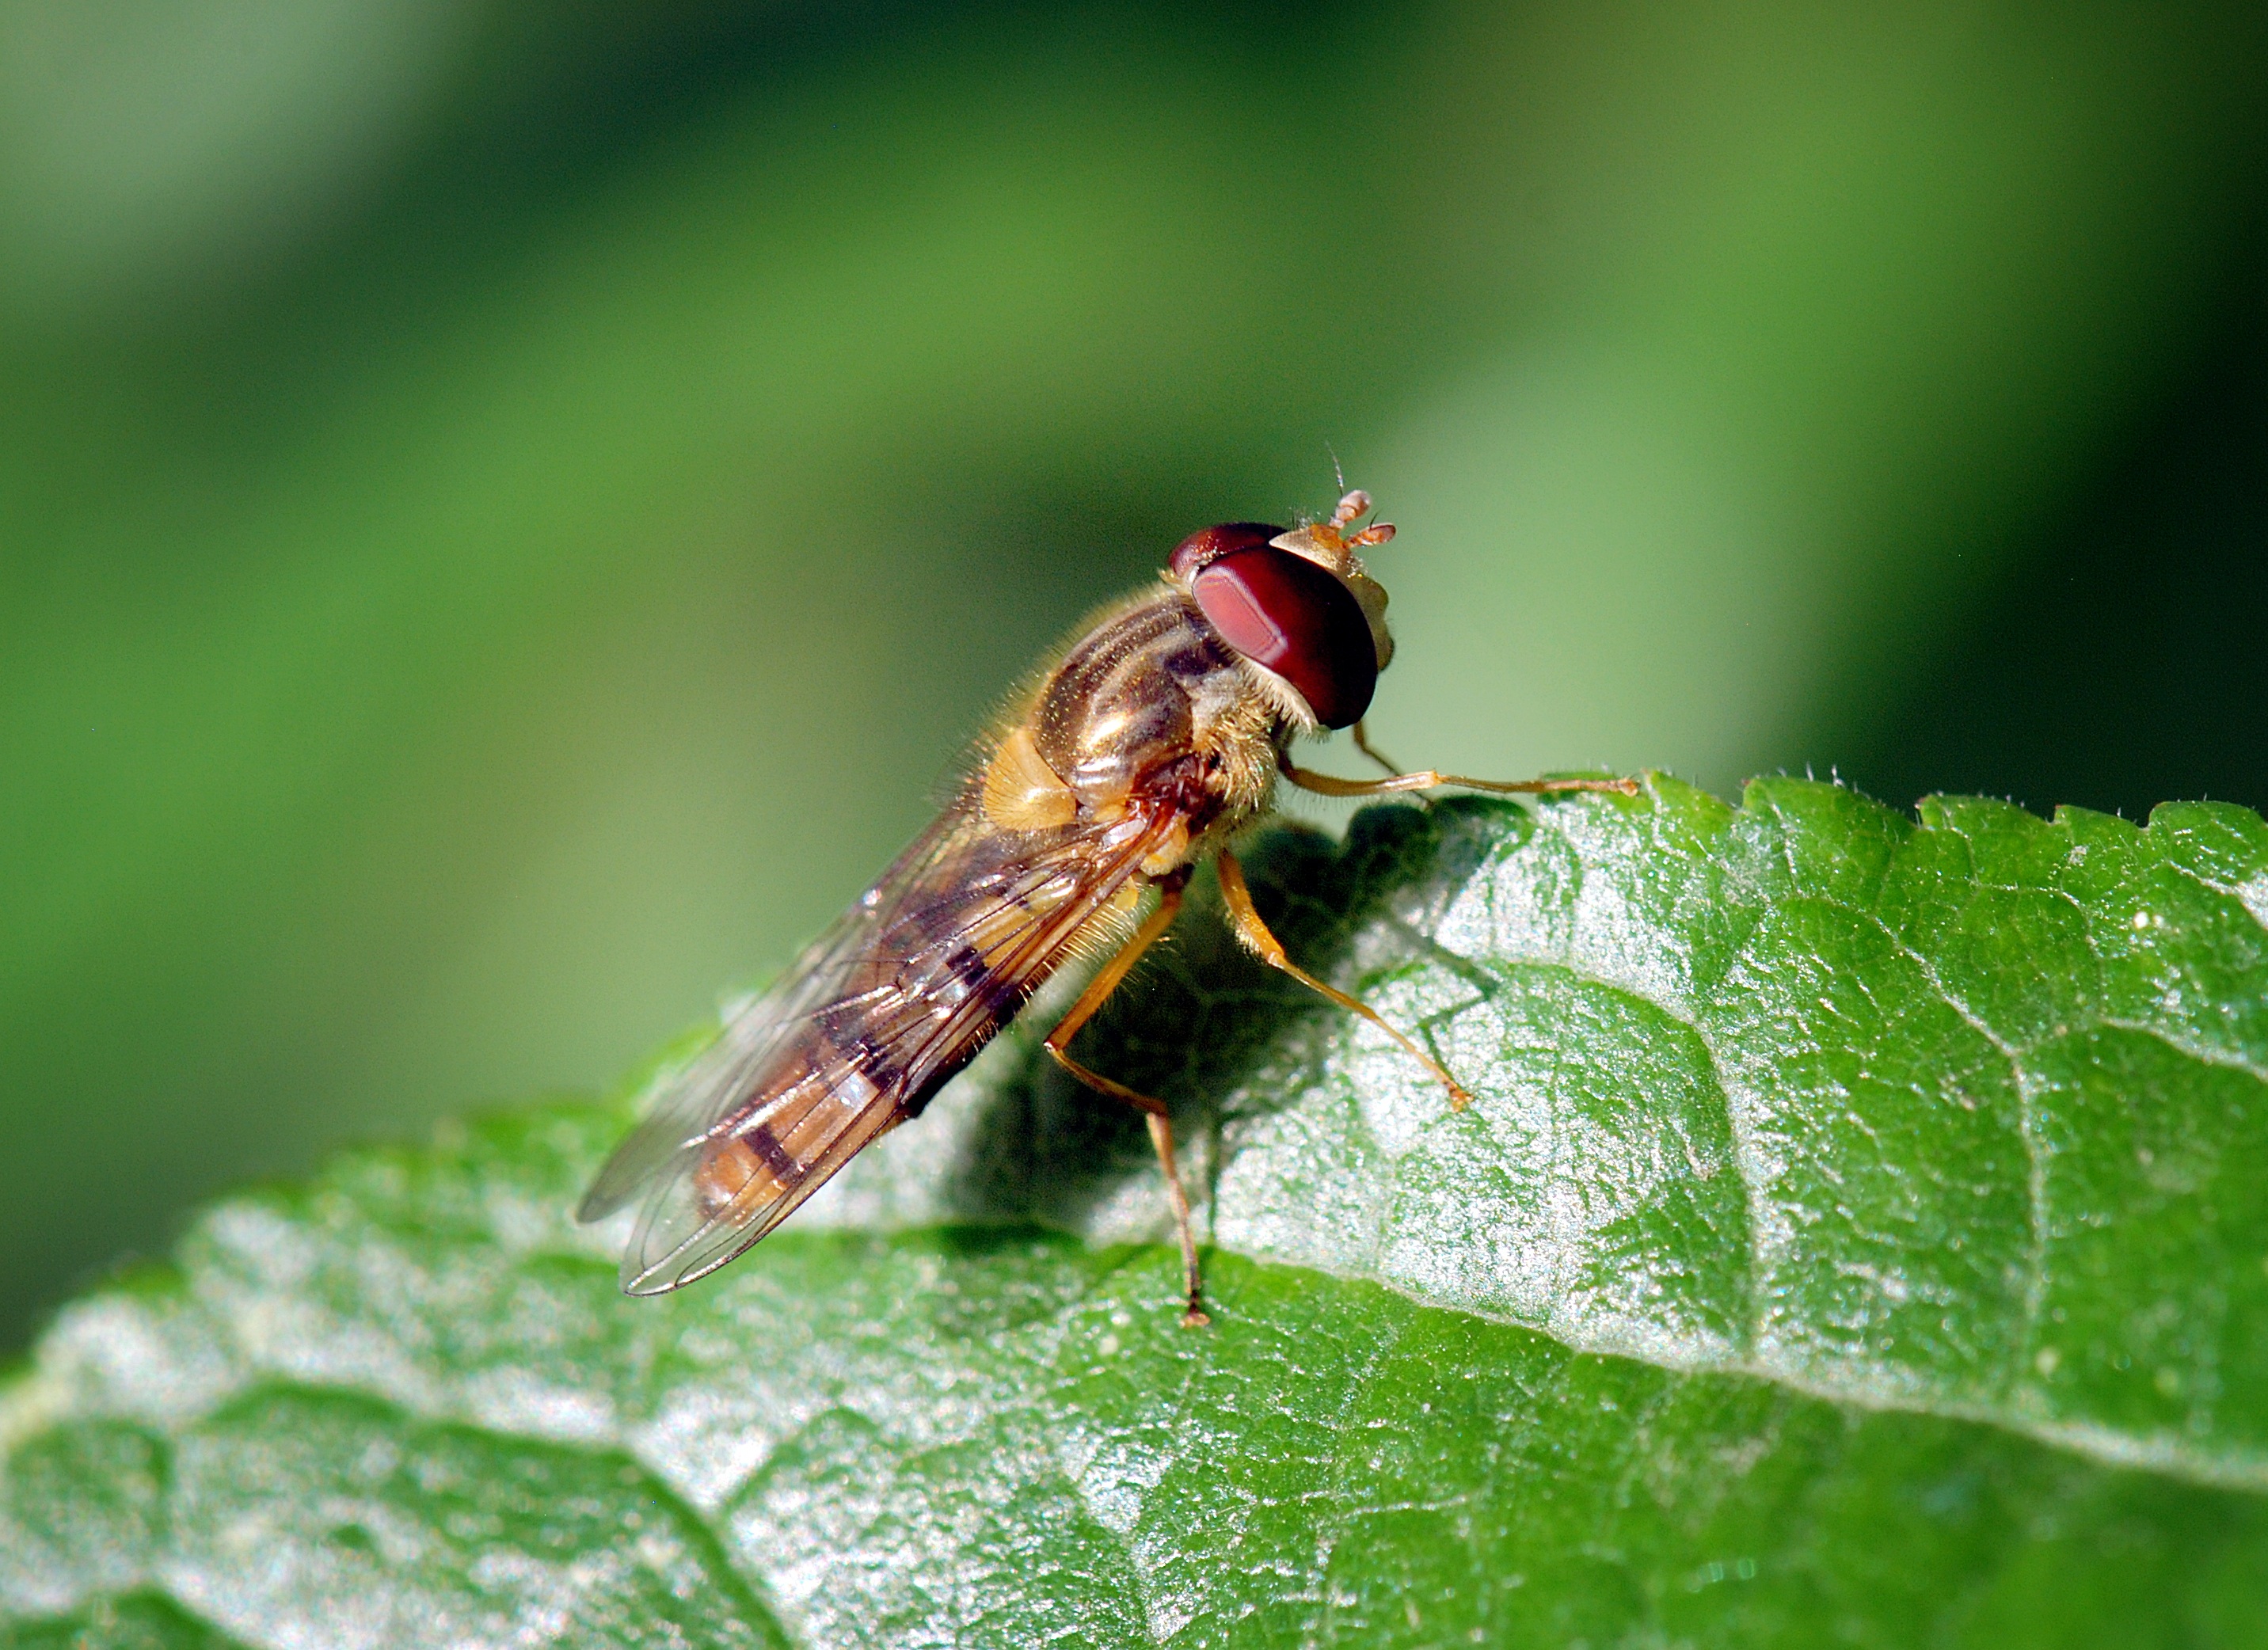
nature, photography, leaf, flower, fly, green, insect, macro, garden, closeup, fauna, invertebrate, close up, zoom, pest, macro photography, arthropod, mucha, leaf beetle, true bugs